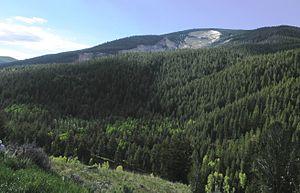
Le parc national de Grand Teton, ou Grand Teton National Park en anglais, est un parc national américain situé au nord-ouest de l'État du Wyoming, aux États-Unis.